Energy in Egypt

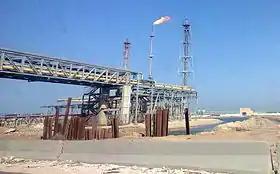
Oil refining in Alexandria

Egypt has the sixth-largest proved oil reserves in Africa. Over half of these reserves are offshore reserves. Although Egypt is not a member of OPEC, it is a member of the Organization of Arab Petroleum Exporting Countries.